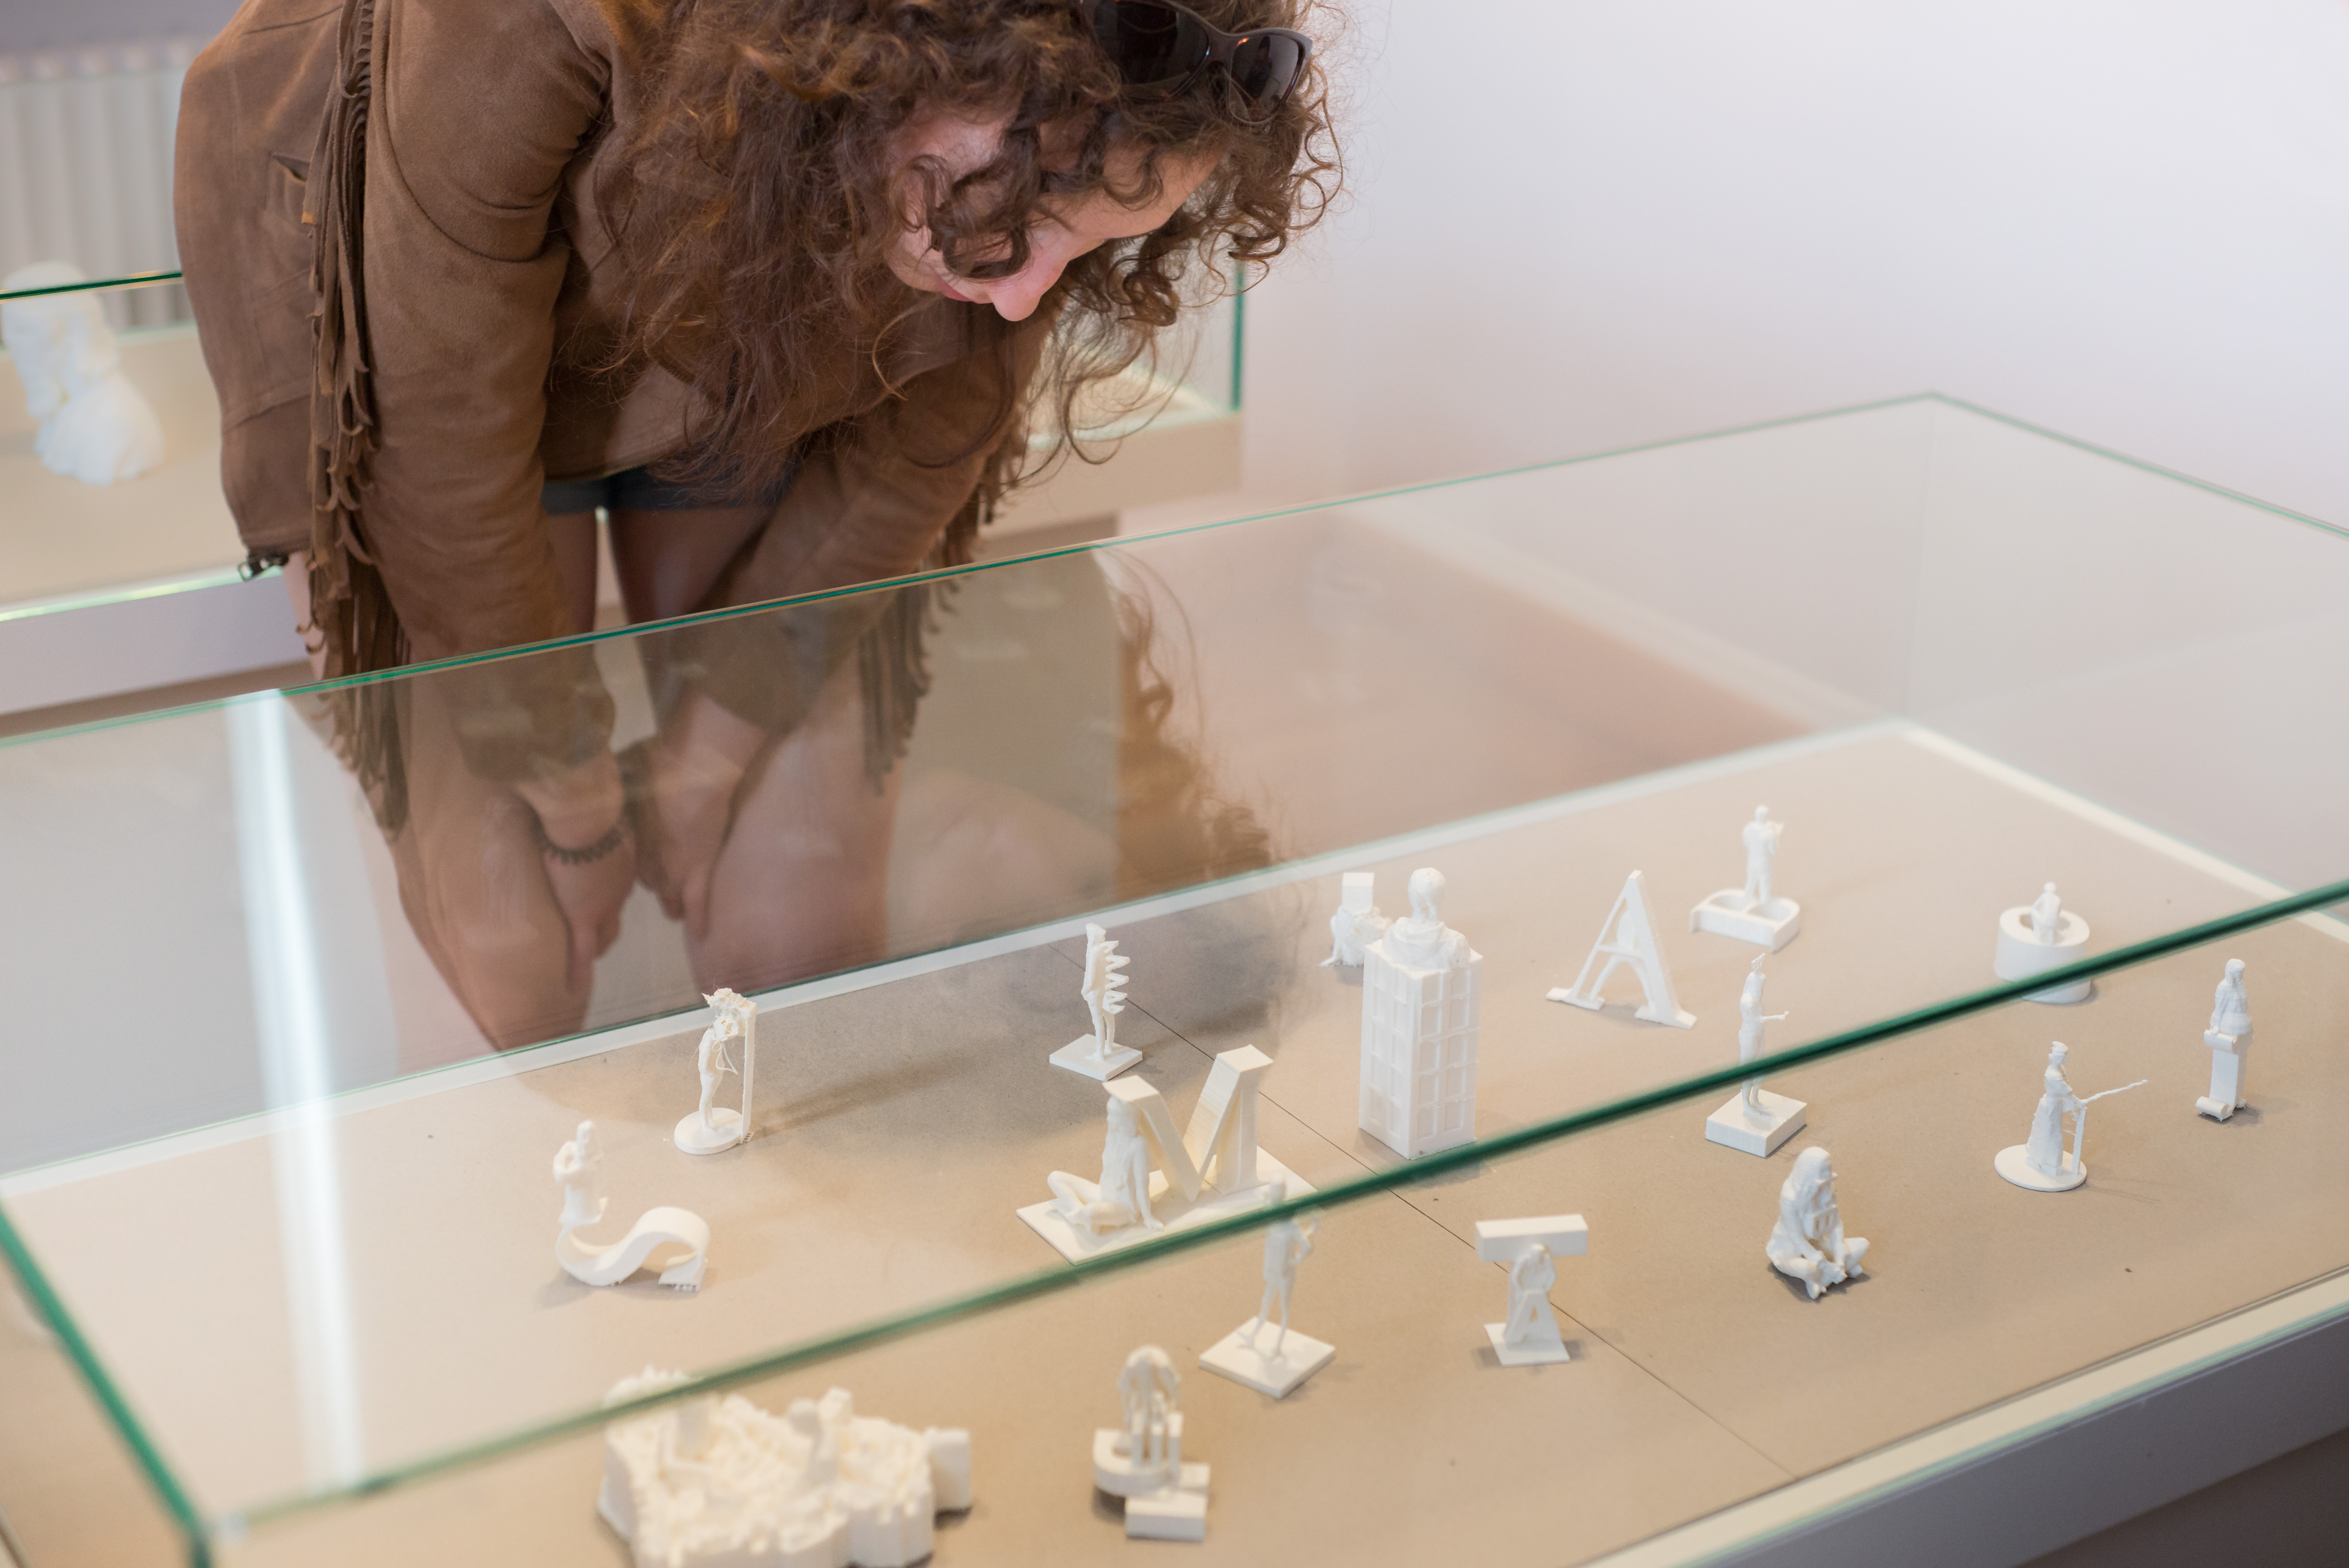
furniture